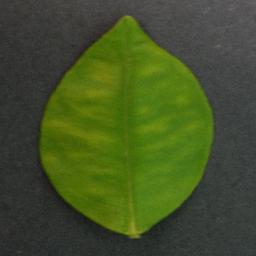
Label: Orange___Haunglongbing_(Citrus_greening)